The Last Hungry Cat

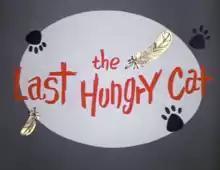
Title card

The Last Hungry Cat is a Warner Bros. "Merrie Melodies" cartoon animated short directed by Friz Freleng and Hawley Pratt. The short was released on December 2, 1961, and stars Tweety and Sylvester.